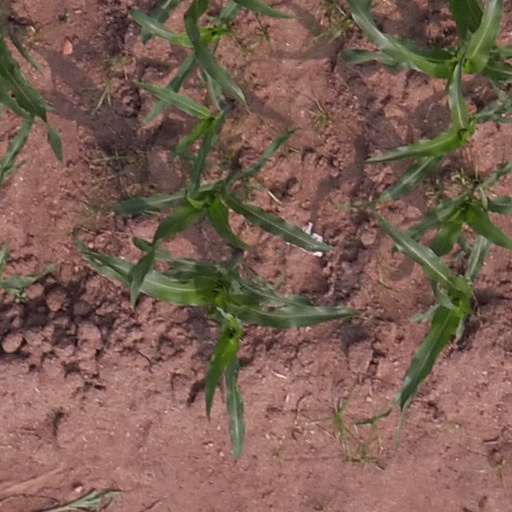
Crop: maize; corn